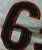
Number: 6